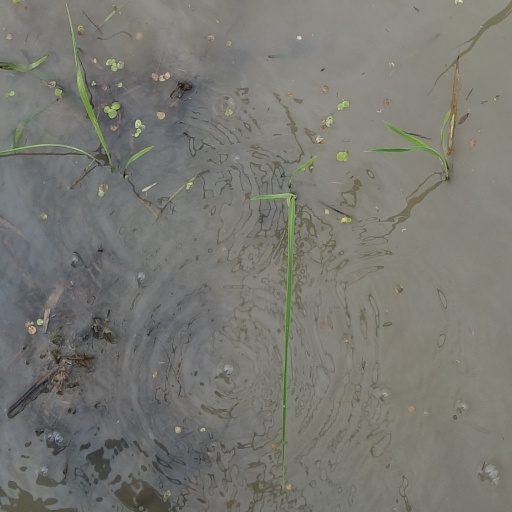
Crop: rice